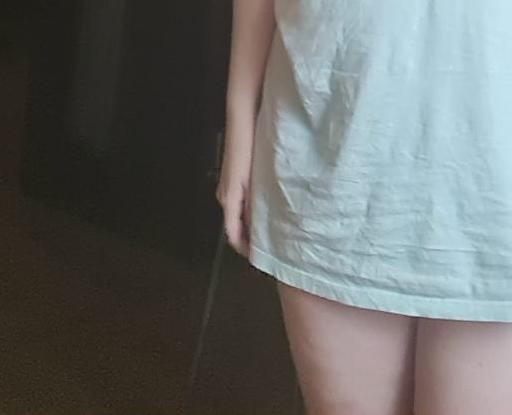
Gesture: no_gesture